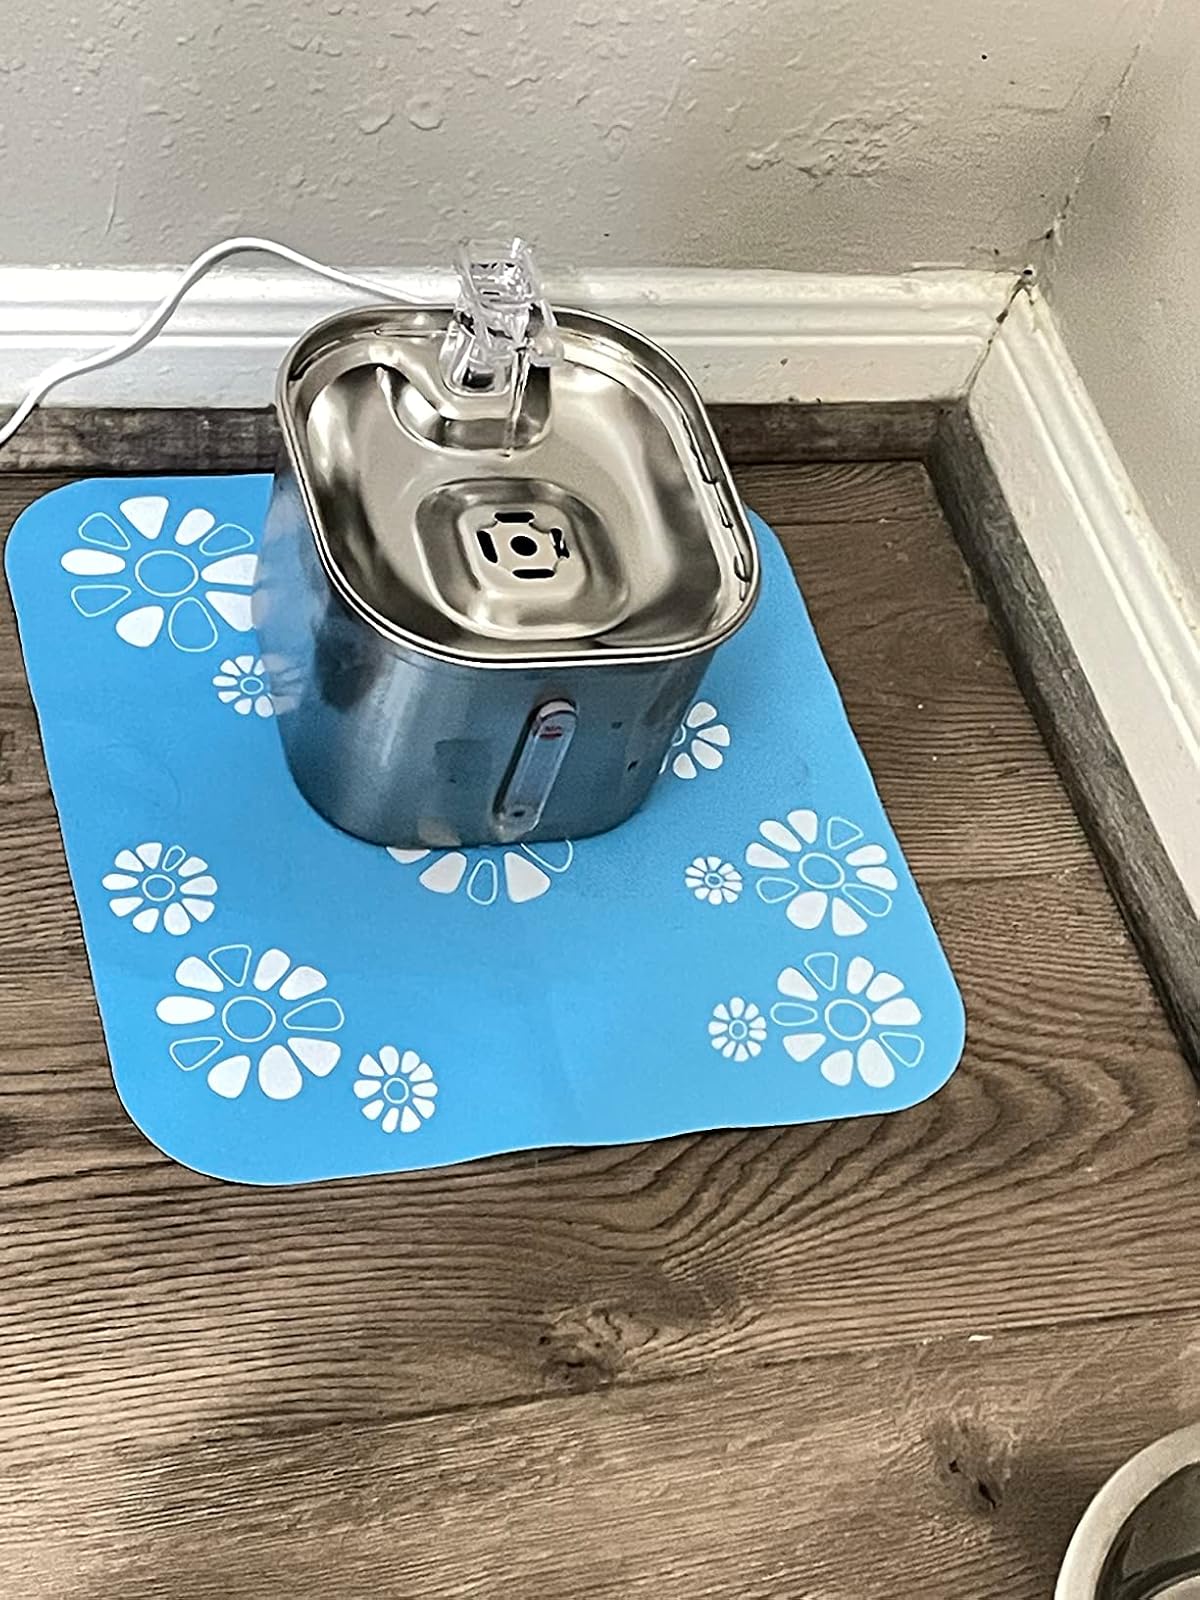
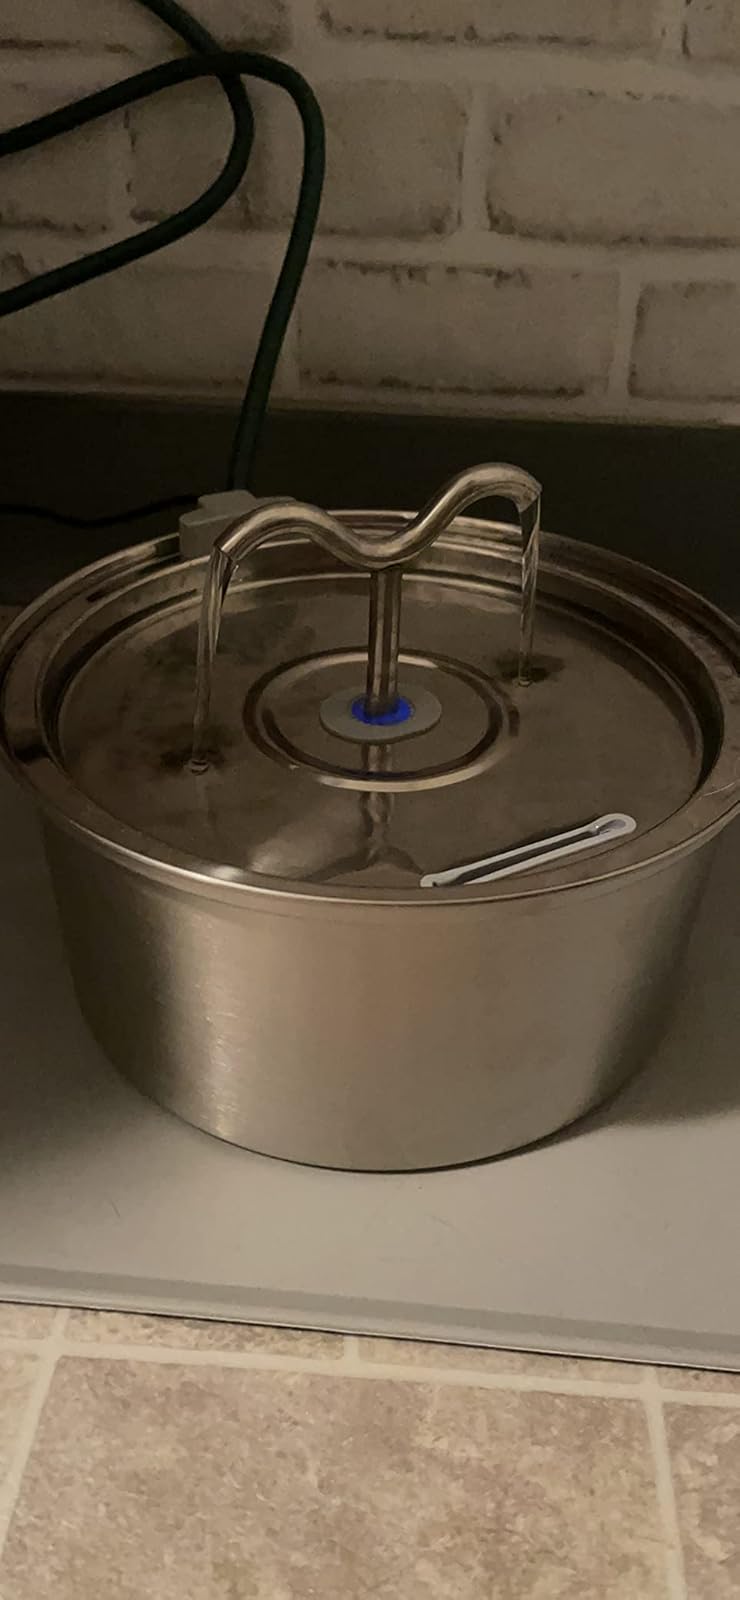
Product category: items_bowl
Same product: no